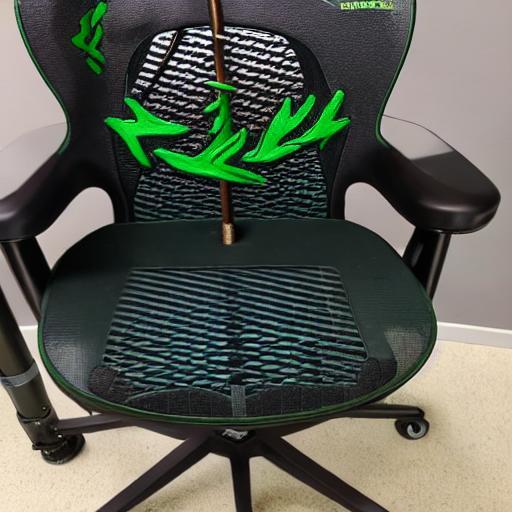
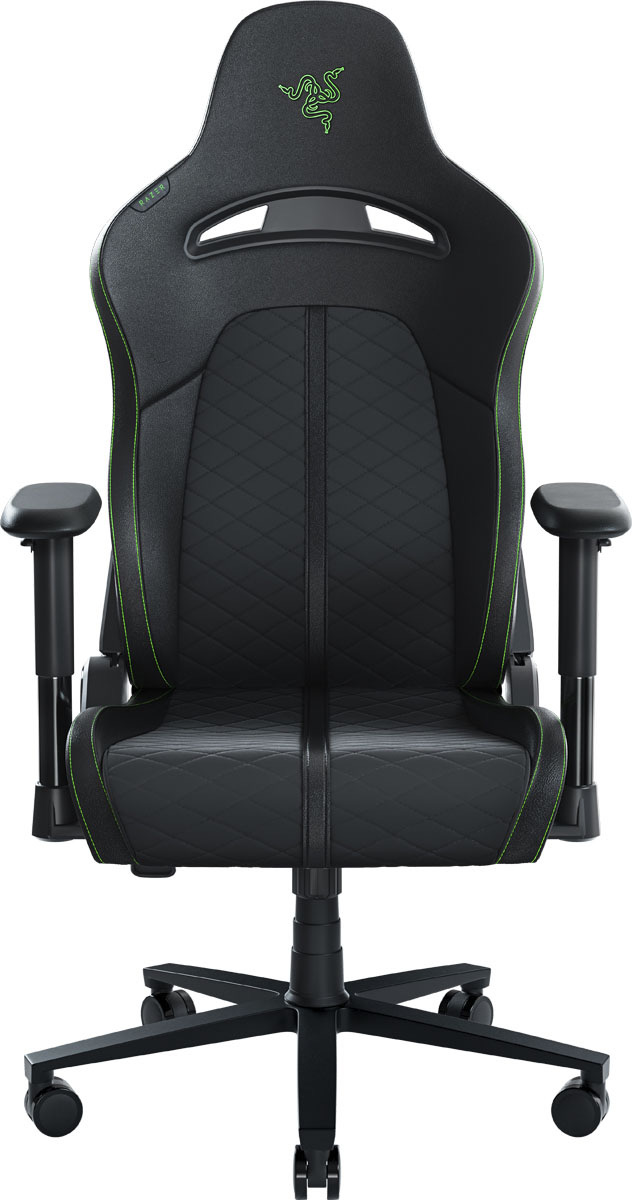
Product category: items_chair
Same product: no